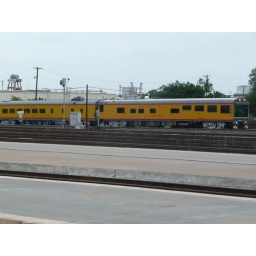
UP office car special in Fort Worth wih theater inspection car UPP 420, Fox River